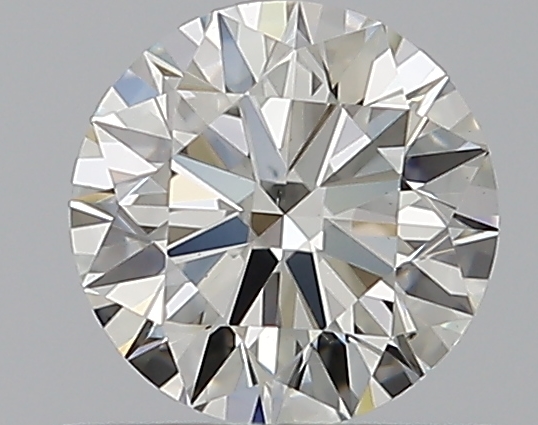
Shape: round
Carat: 0.51
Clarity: VS2
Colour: J
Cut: EX
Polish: EX
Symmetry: EX
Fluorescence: N
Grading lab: GIA
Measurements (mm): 5.11 x 5.14 x 3.16